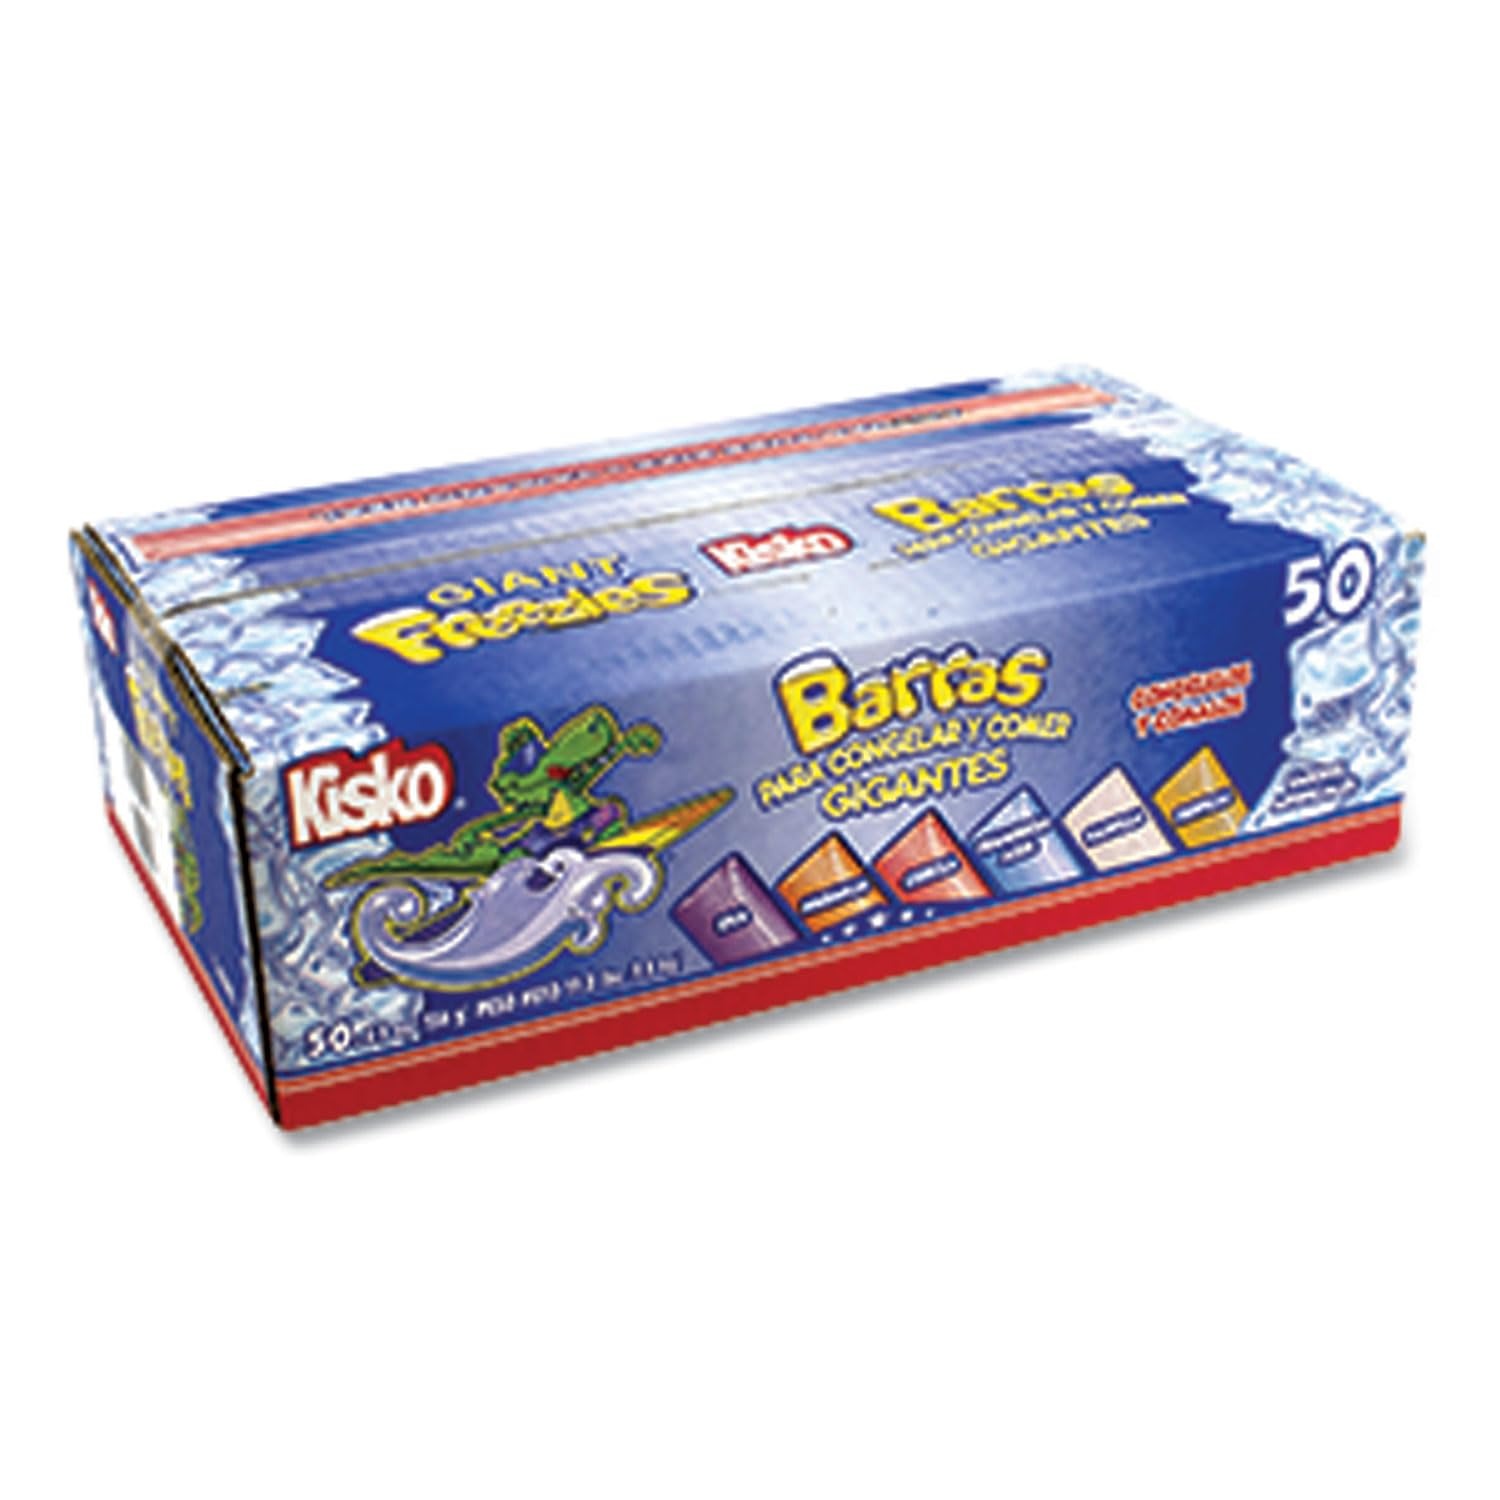
Item Name: KISKO KIDS GIANT FREEZIES 50 Pack Freeze Pops 6 Flavors
Bullet Point 1: Large Size: Each popsicle is 3 inches tall and 1.5 inches wide for a total of 50 popsicles that make a big impact.
Bullet Point 2: Fun Flavors: Includes 6 different flavors like Raspberry, Lemon, and Cherry that are sure to please kids and adults alike.
Bullet Point 3: Made in the USA: These popsicles are proudly made in the United States using quality ingredients.
Bullet Point 4: Perfect for Parties: With 50 popsicles, this pack is great for birthday parties, picnics, and other celebrations.
Bullet Point 5: Durable Packaging: The popsicles are packaged in a sturdy box that keeps them fresh and protected during transport.
Product Description: Beat the heat this summer with Kisko Giant Freezies.Comes with six different flavors like Grape, Orange, Cherry, Blue Raspberry, Cream Soda, and Tropical. Just freeze 'em and eat 'em. Great for cooling off during the middle of the day at the office, or sharing with the kids when they're playing outside. Kisko Giant Freezies are great in the summer, or year round if you just want the sweet, fruity taste of frozen ice treats. Food Type: Frozen Treats; Flavor: Blue Raspberry; Cherry; Cream Soda; Grape; Orange; Tropical; Capacity (Weight): 5.5 oz; Sugar Free: No.
Value: 275.2
Unit: Ounce

Price: 34.245